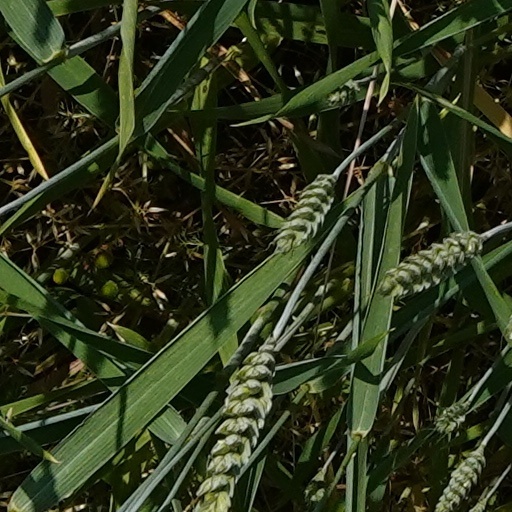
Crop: wheat